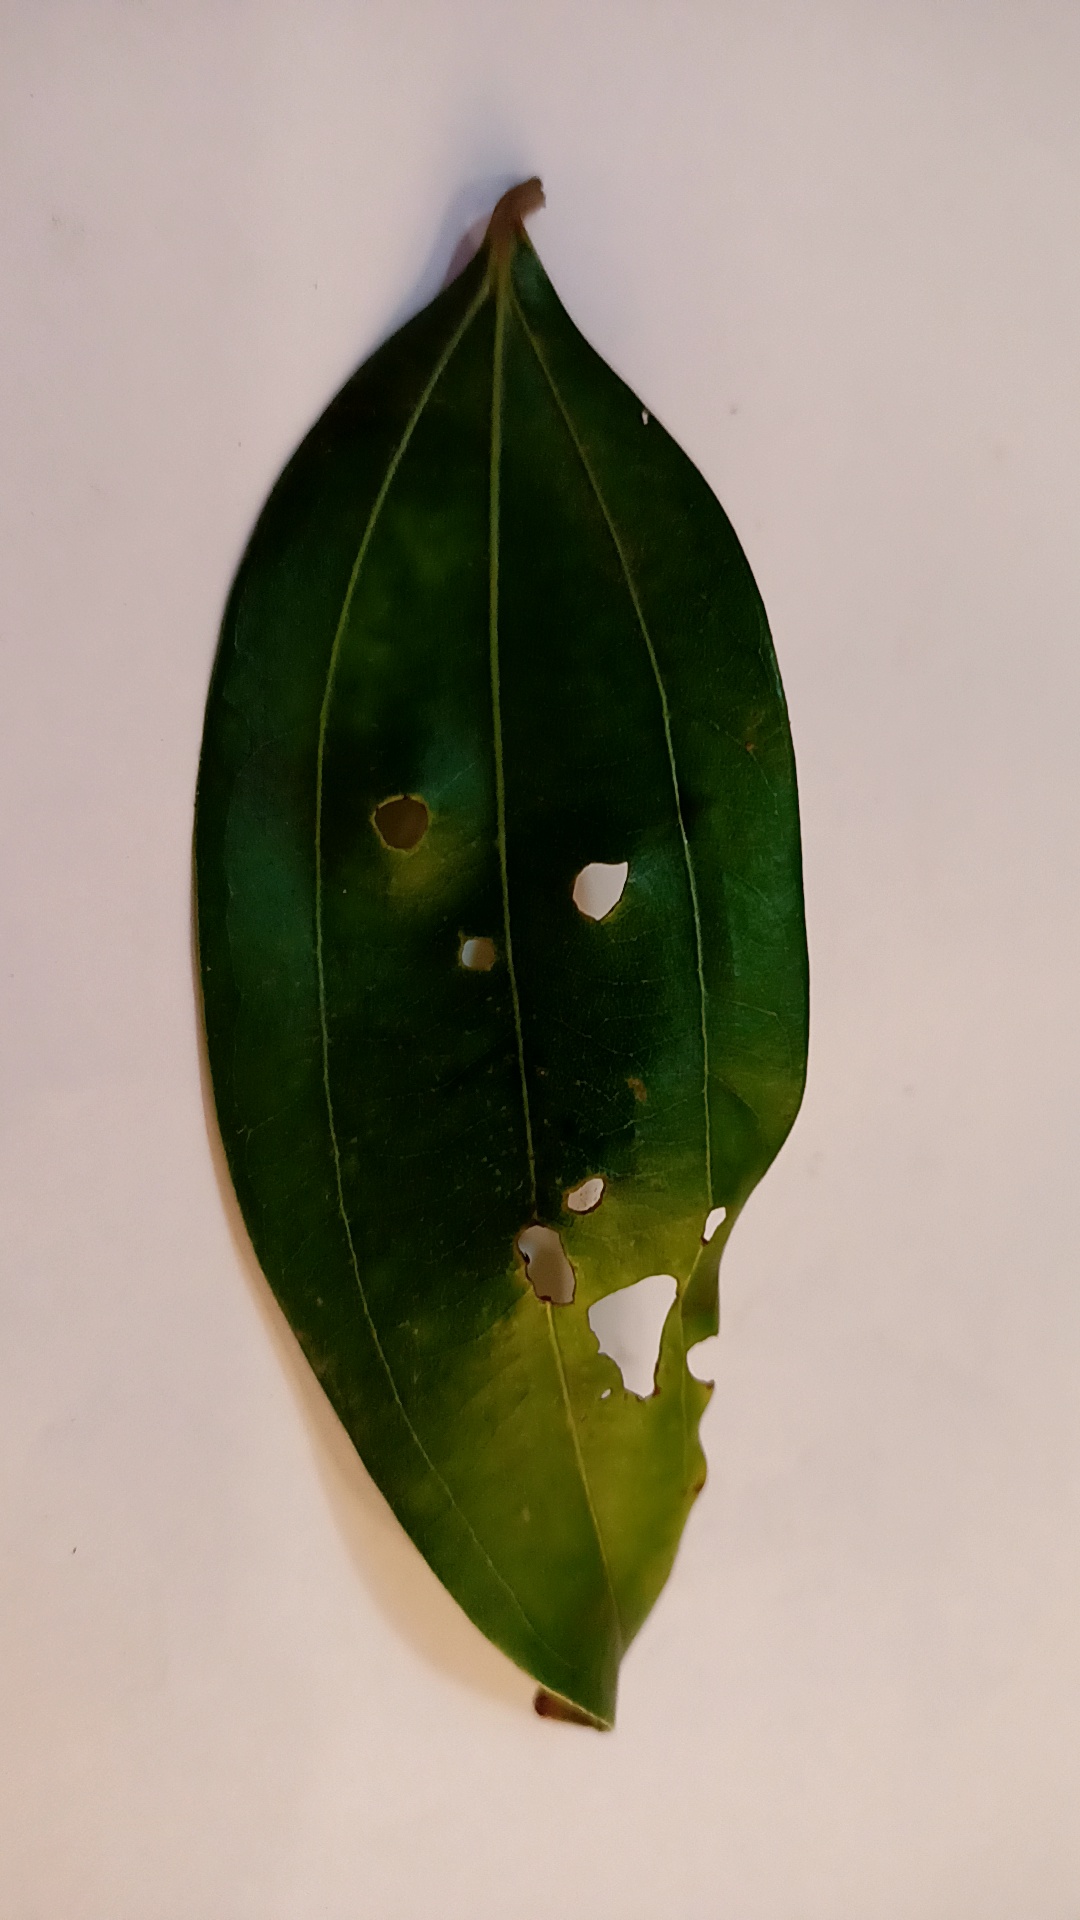
Label: Disease